Historiography in the Middle Ages

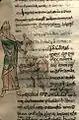
A page from the manuscript of Freculf's history. 9th century

Bede the Venerable received the finest education available in Anglo-Saxon Britain. Fluent in Latin and Greek, he spent most of his life teaching at the monastery of Wearmouth-Jarrow, leaving it only twice. Through his work on calculating Easter and reconciling Jewish, Roman, and Anglo-Saxon calendars, Bede developed a method adopted by the Catholic Church for centuries. He also addressed broader questions of historical time, forming a distinctive philosophy of history. Bede viewed time as linear—created by God, moving from past to future, and oriented toward its consummation. Yet, his allegorical reading of Scripture led him to see time as symmetrical, centered on the Incarnation of Christ. All events were thus interpreted in relation to this turning point, with "before" and "after" reflecting one another. This approach allowed parallels between the Old and New Testaments and permitted the Anglo-Saxons to be seen as a new chosen people.